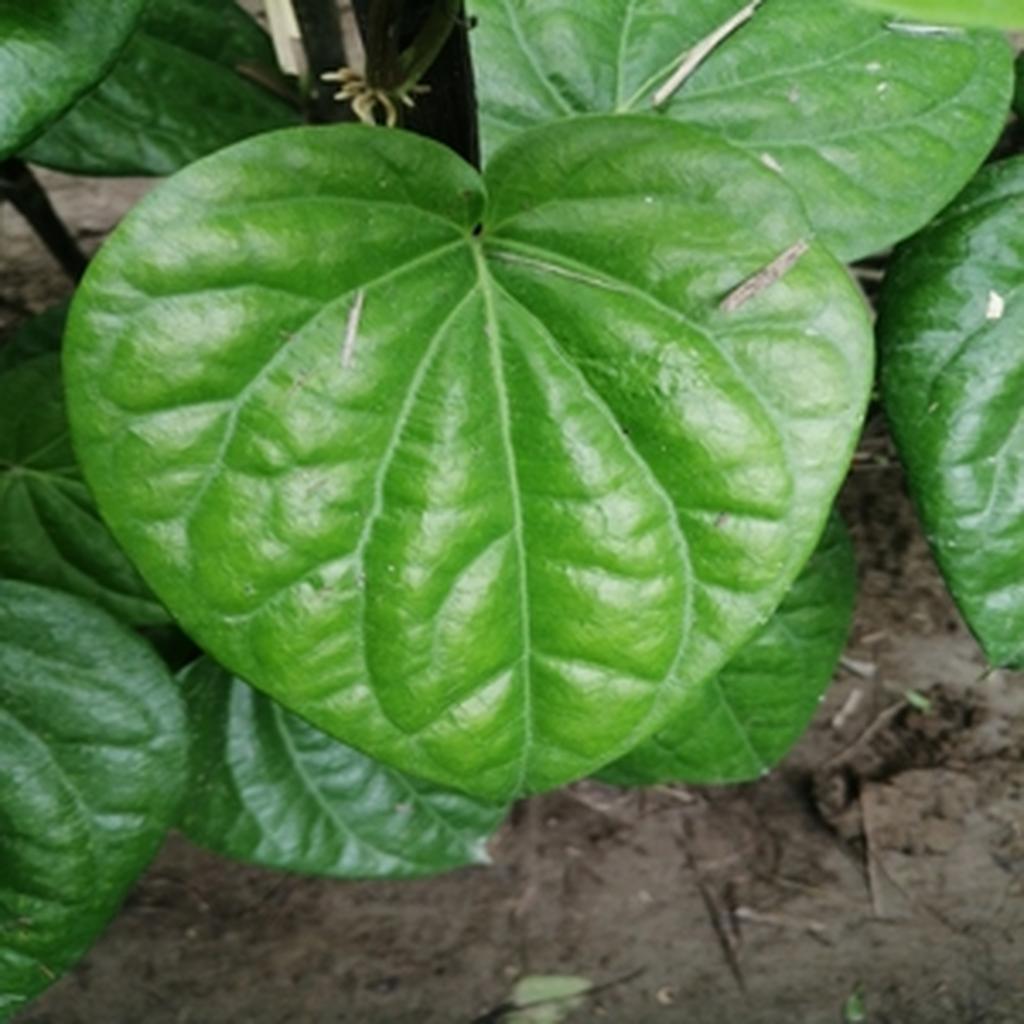
Label: Healthy_Leaf